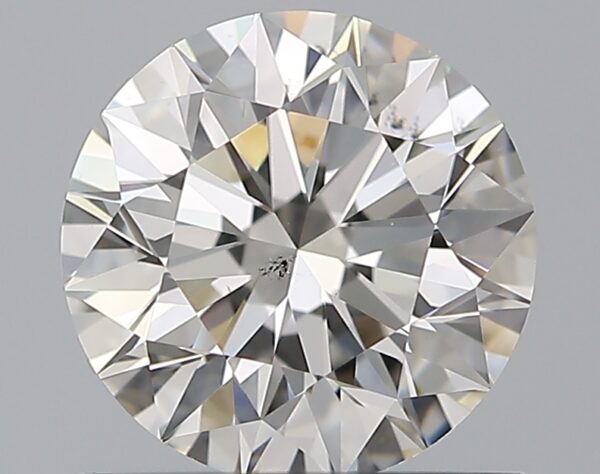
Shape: round
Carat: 0.9
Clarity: SI1
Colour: G
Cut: EX
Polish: EX
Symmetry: EX
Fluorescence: ST
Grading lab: GIA
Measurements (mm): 6.14 x 6.18 x 3.87